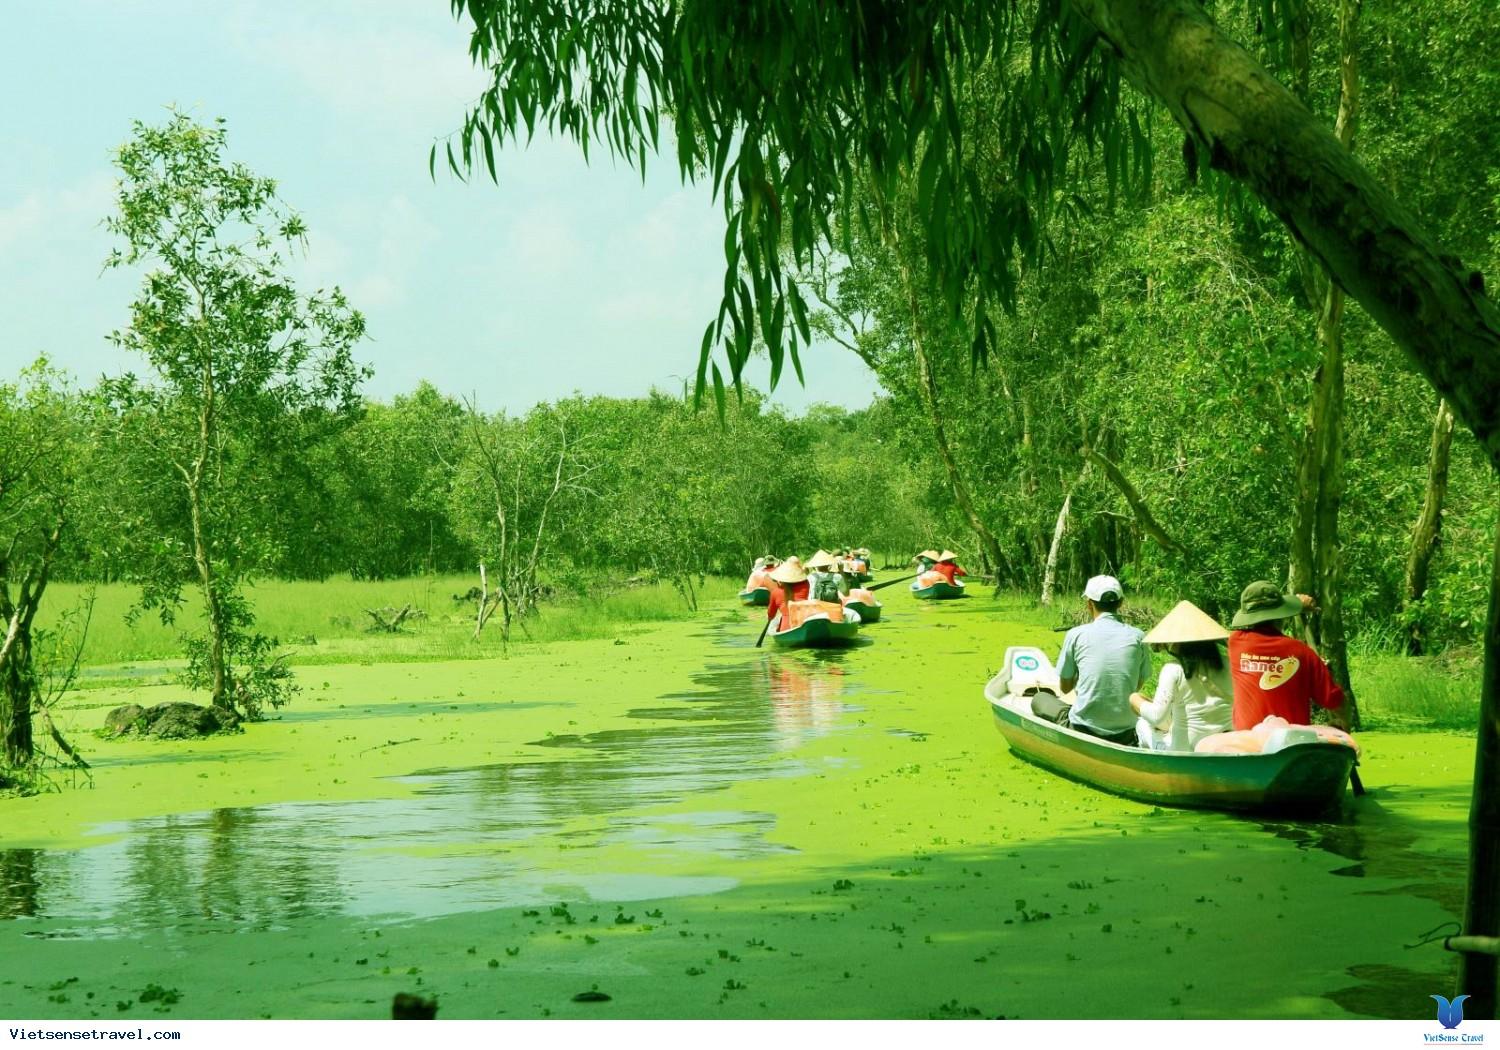
màu của nước trên bề mặt con sông là màu xanh lục